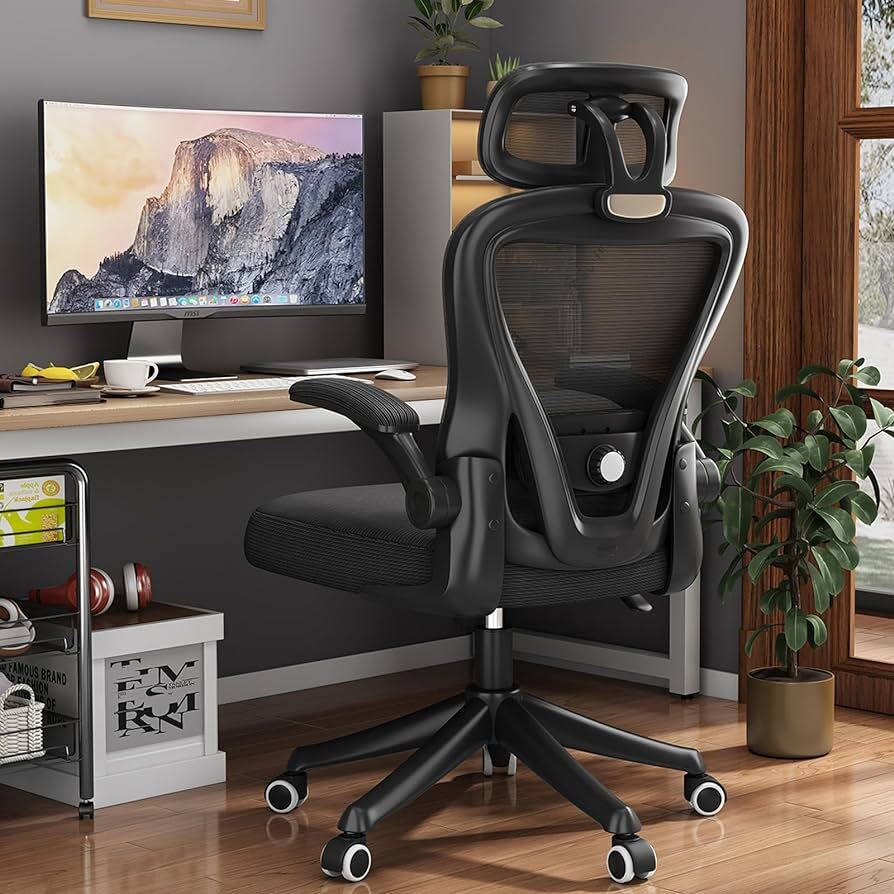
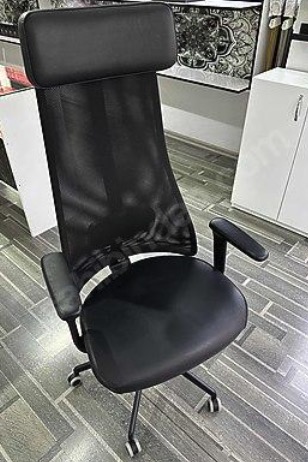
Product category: items_chair
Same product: no